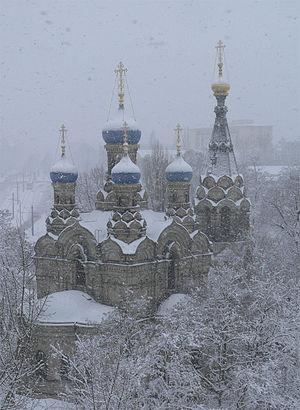
L’église russe Saint-Siméon est une église orthodoxe sous la juridiction du diocèse de Berlin du Patriarcat de Moscou située à Dresde.